Aron Stevens

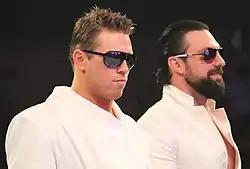
The renamed Damien Mizdow (right) as the stunt double for The Miz

From August, Sandow formed an alliance with The Miz, whose persona was that of an arrogant movie star. Sandow was 'hired' by Miz to be his "stunt double", which initially entailed him taking bumps for Miz and later expanded to him mimicking every move Miz made during his matches, as well as Miz's mannerisms when not wrestling. During this period, Sandow's ring name was tweaked to Damien Mizdow to reflect his new role. Haddad later detailed how he was initially not aware whether being the stunt double was a "one-time thing" like his previous impersonations or a long-term storyline, and that WWE only decided to make it a long-term storyline "about two or three weeks" into the Mizdow act. Haddad also said that mimicking Miz's actions in the ring was a "completely on the whim" improvisation, with him and the Miz never rehearsing any of their actions.